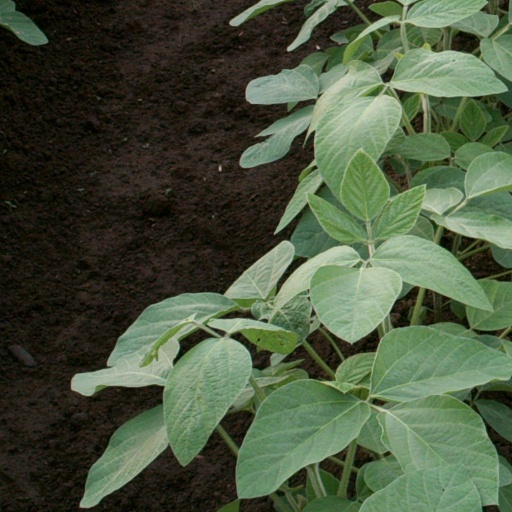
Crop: soybean